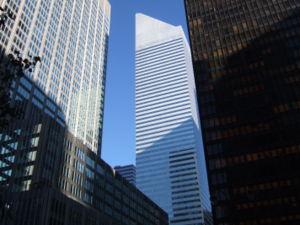
Le Citigroup center est un gratte-ciel situé dans l'arrondissement de Manhattan, à New York. Il se trouve au 601 de la Lexington Avenue entre la 53ᵉ et la 54ᵉ rue, dans le quartier de Midtown. Le Citigroup Center fait partie des immeubles les plus élevés de la ville, avec une hauteur de 279 mètres pour 59 étages, et est en outre l'un des buildings les plus reconnaissables de la ville, avec son toit incliné à 45°, et sa couleur blanche tranchée par le bleu de ses fenêtres. La surface totale de bureaux du bâtiment est de 120 000 m², occupés en majorité par le Citigroup, qui avait commandé le bâtiment.